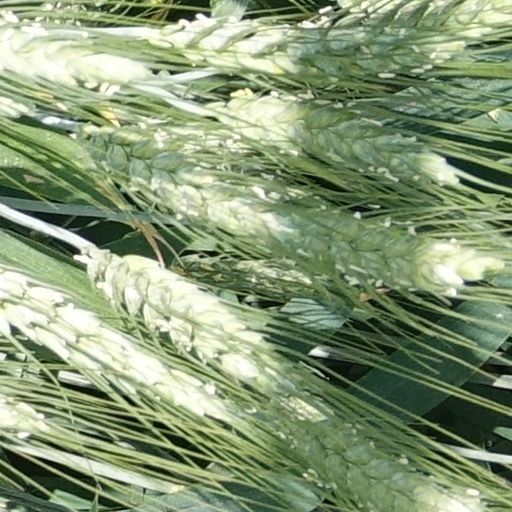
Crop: wheat